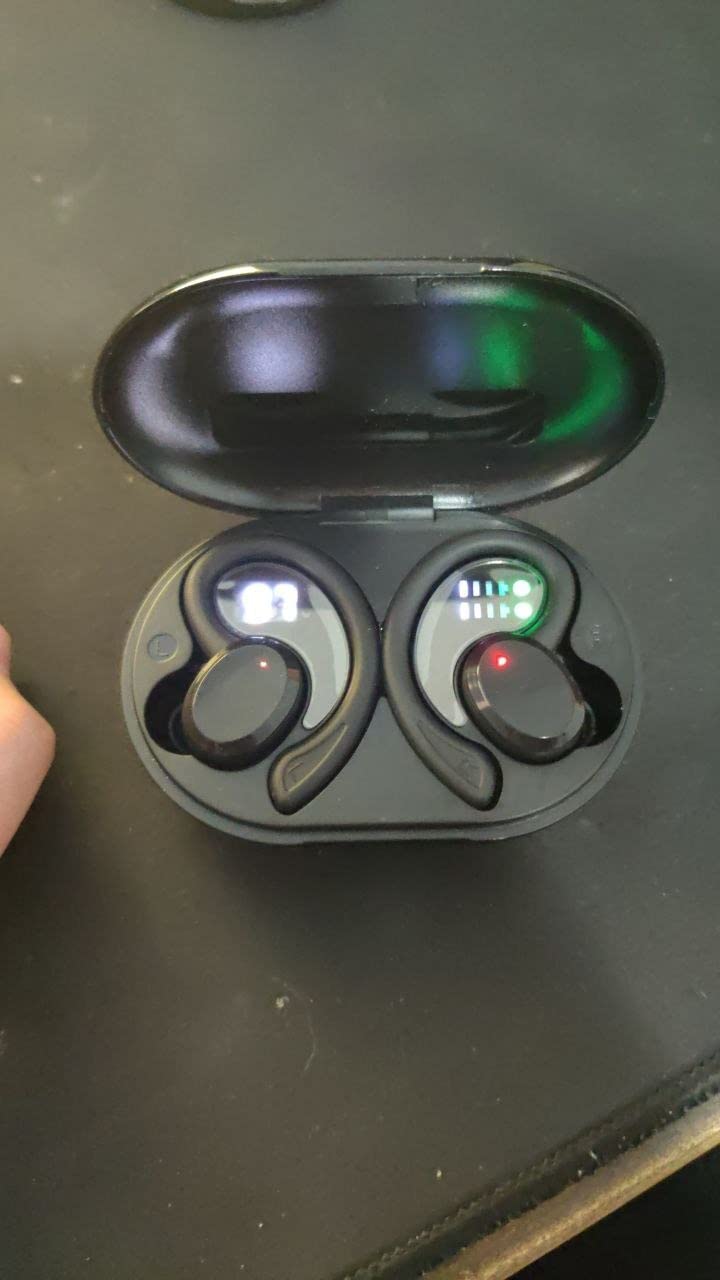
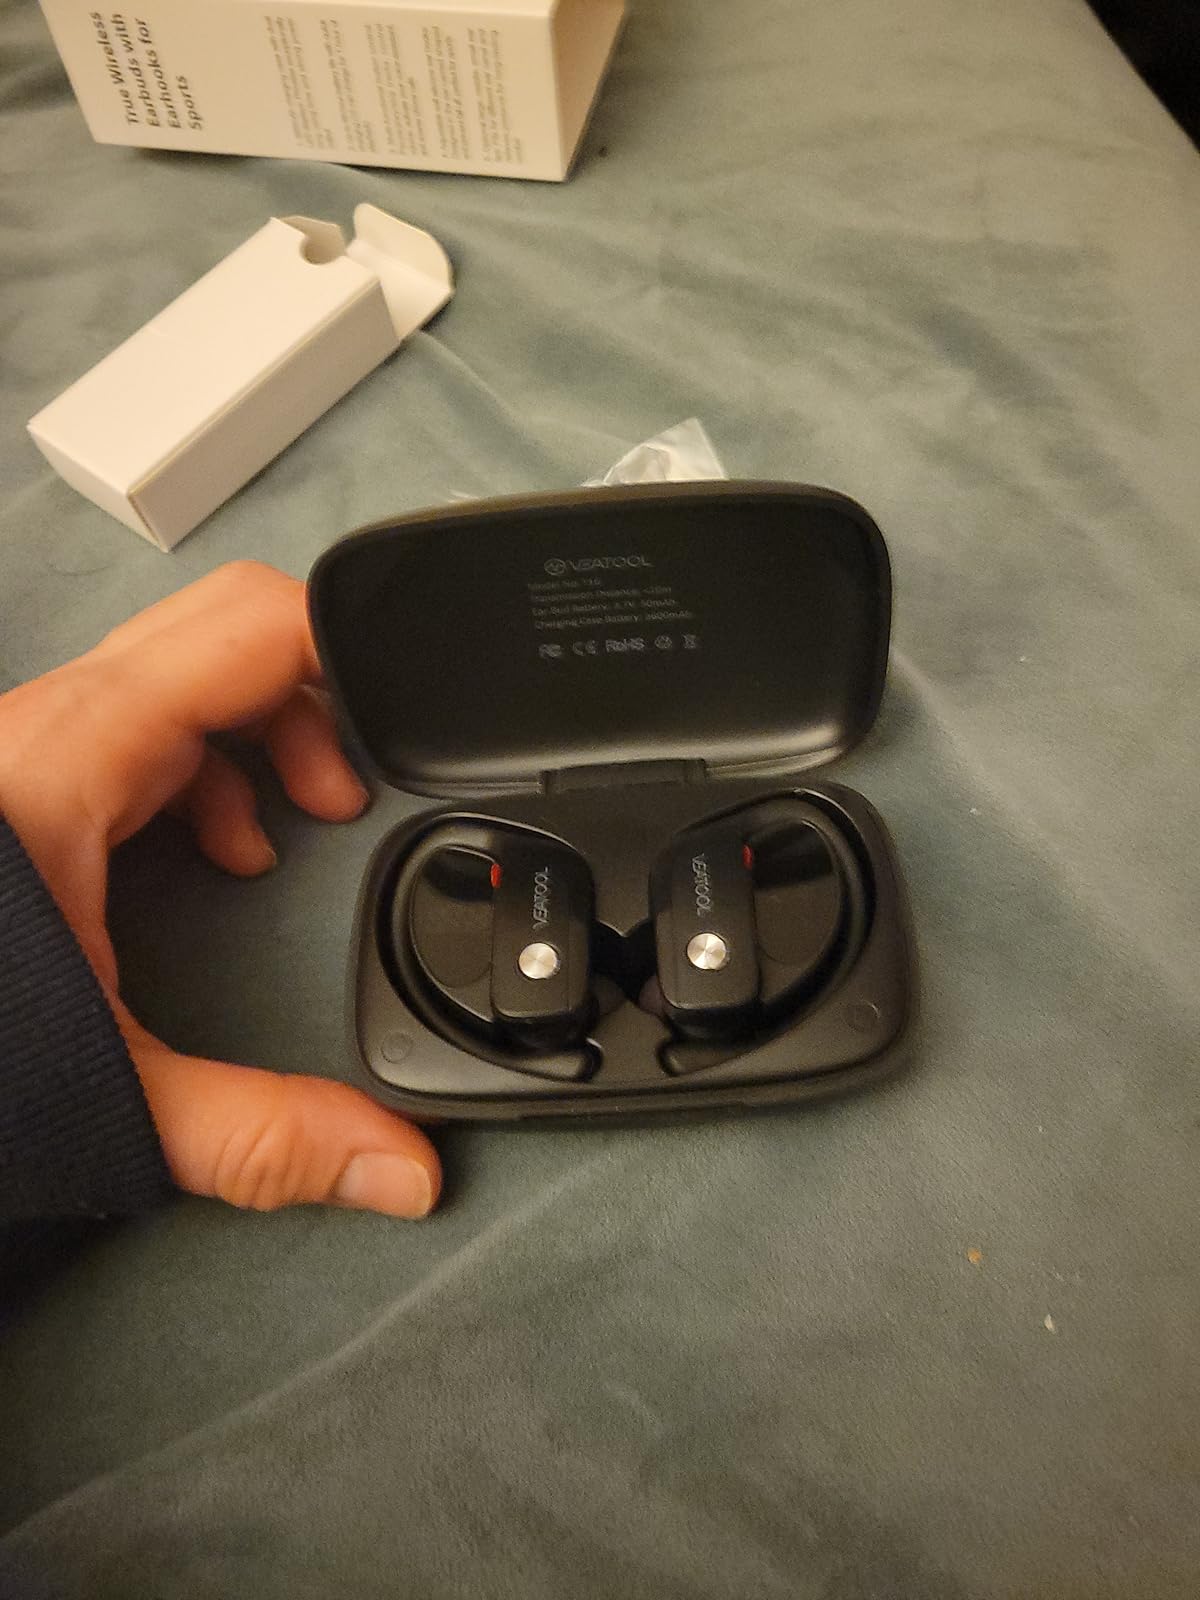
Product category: earbuds
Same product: no